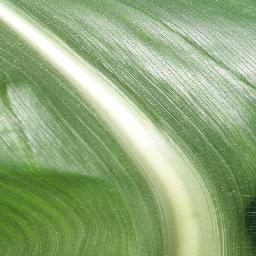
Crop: corn
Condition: (maize)_healthy